Arad McCutchan

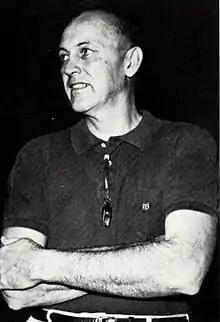
McCutchan in 1965

Arad A. McCutchan (July 4, 1912 – June 16, 1993) was a collegiate basketball coach. The Evansville, Indiana, native coached his hometown University of Evansville from 1946 to 1977, guiding the Purple Aces to a 514–314 record.